Vai avanti tu che mi vien da ridere

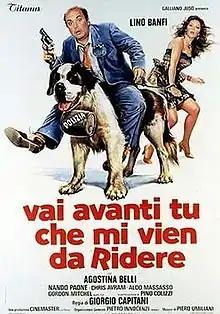

Vai avanti tu che mi vien da ridere ("You go ahead, I'm cracking up with laughter") is a 1982 Italian crime-comedy film directed by Giorgio Capitani.